2016 United States presidential election in Florida

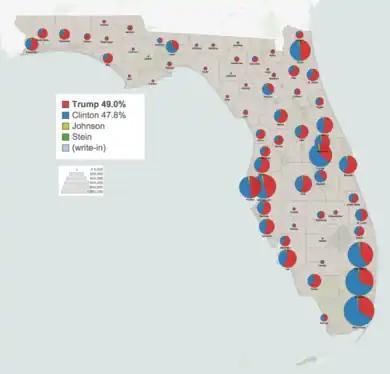
Results by county showing number of votes by size and candidates by color

The 2016 United States presidential election in Florida was held on Tuesday, November 8, 2016, as part of the 2016 United States presidential election in which all 50 states plus the District of Columbia participated. Florida voters chose electors to represent them in the Electoral College via a popular vote, pitting the Republican nominee, businessman Donald Trump, and his running mate Indiana Governor Mike Pence, against the Democratic nominee, former U.S. Secretary of State Hillary Clinton, and her running mate Virginia Senator Tim Kaine. Florida had 29 electoral votes in the Electoral College.